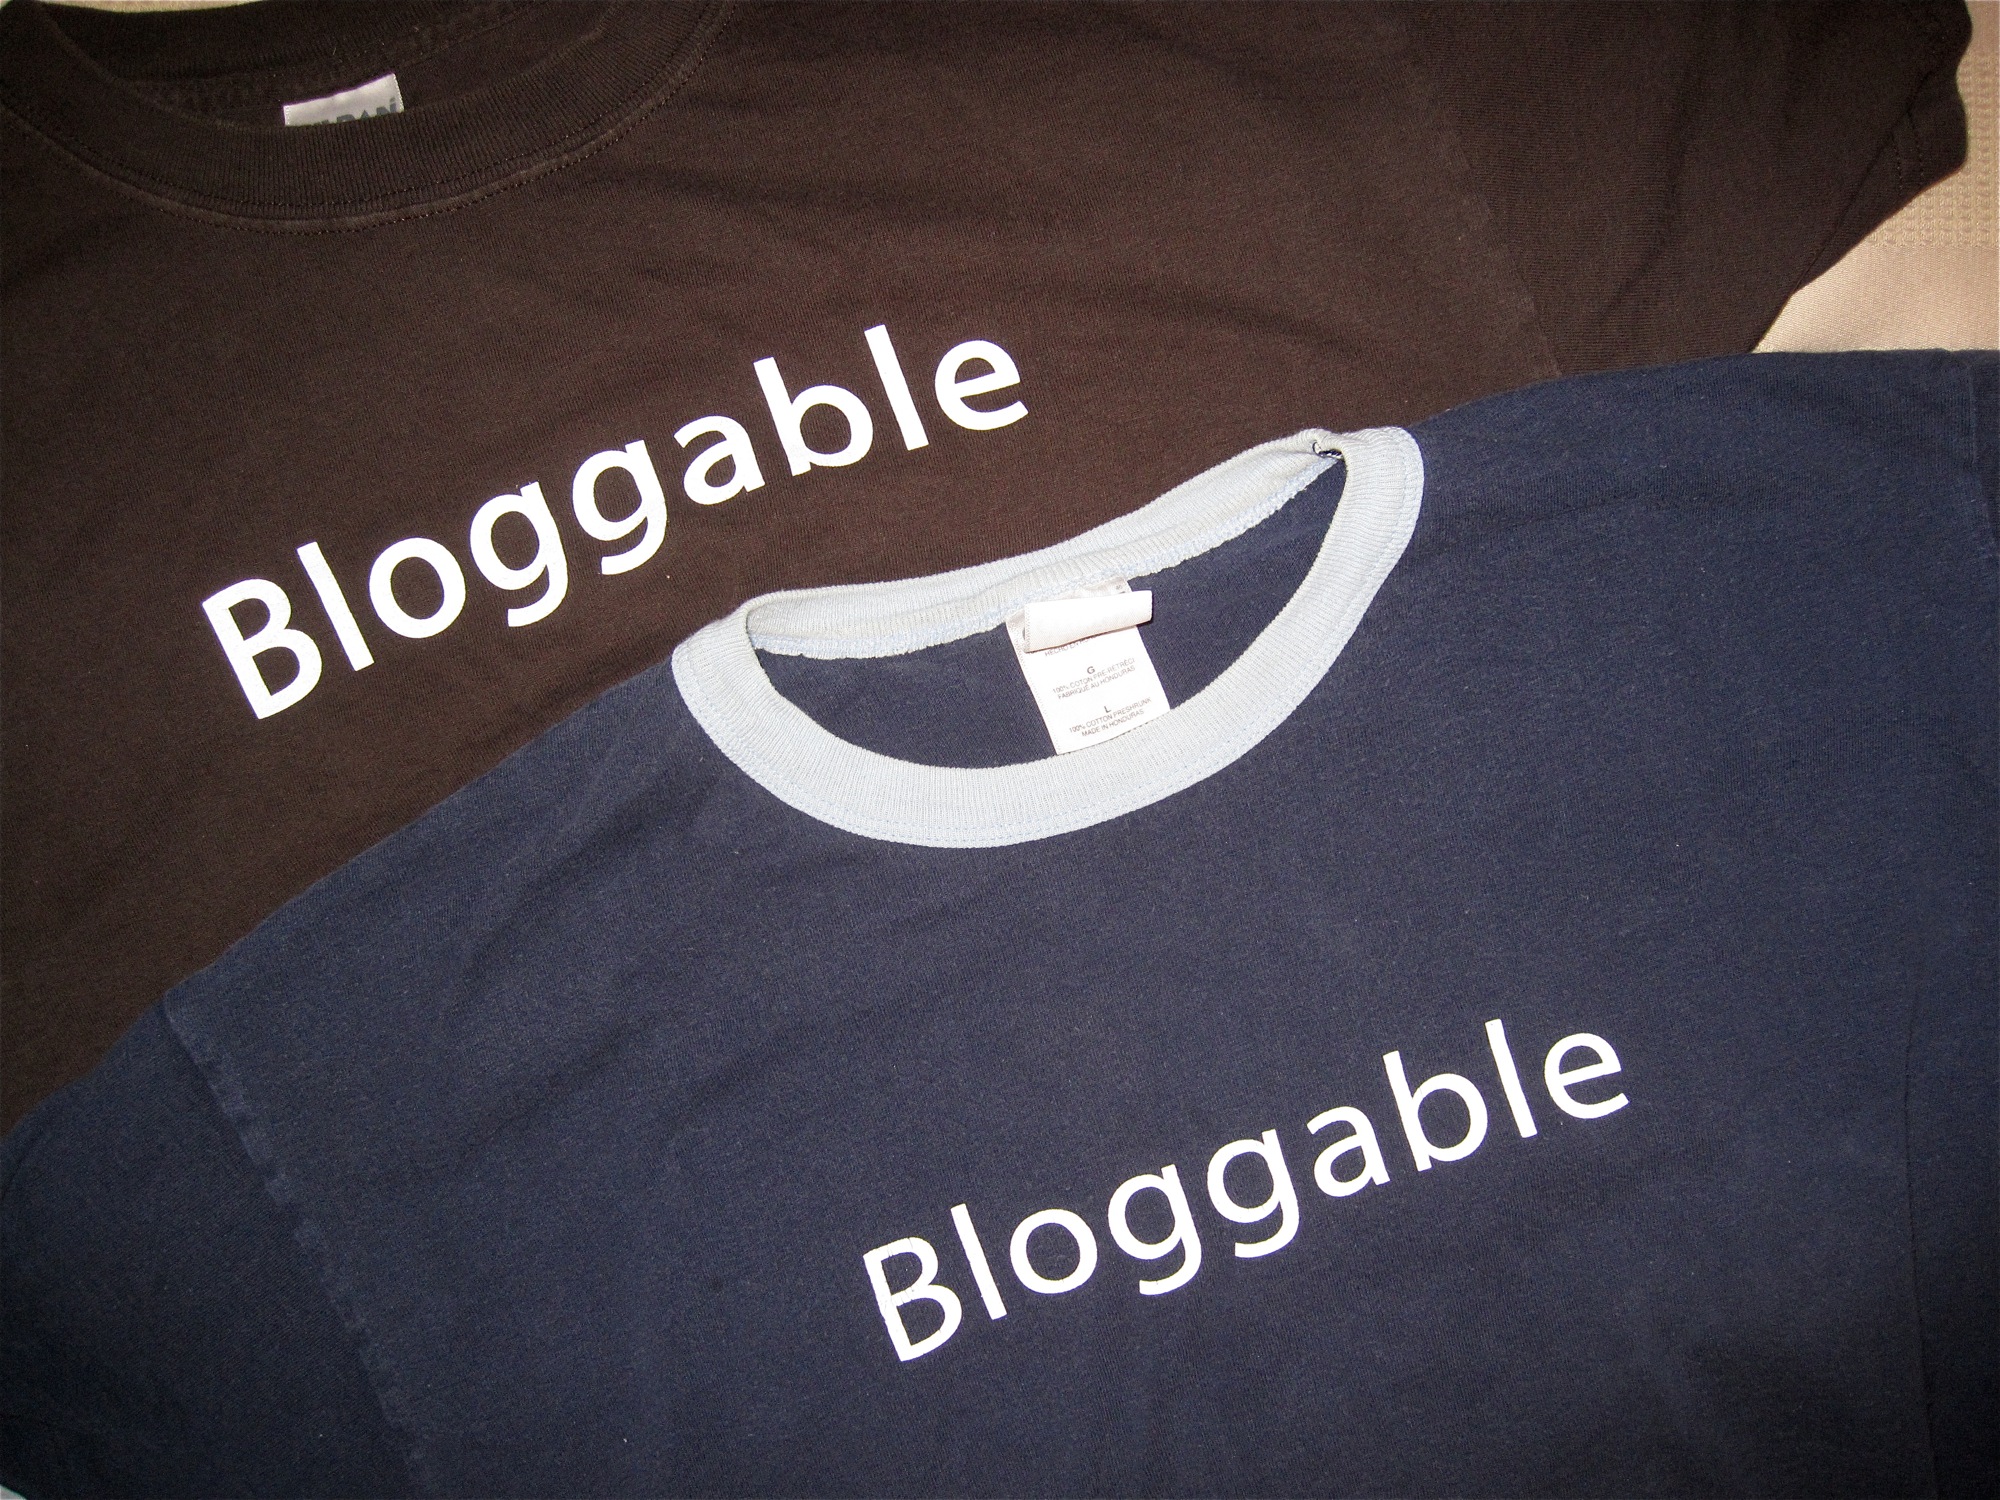
white, blue, clothing, black, brand, font, moustache, nv09, northernvoice09, t shirt